Tree That Owns Itself

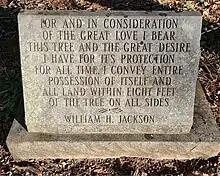
Plaque quoting William H. Jackson

The site of the tree contains two stone tablets. The first is heavily weathered and has suffered the loss of one corner, while the second appears to be considerably newer. Both tablets paraphrase the same portion of William H. Jackson's supposed deed to the tree, with slight alterations made to transform the legalistic language into a first-person declaration of affection: